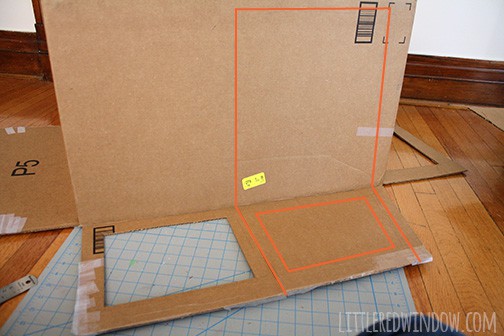
Label: cardboard